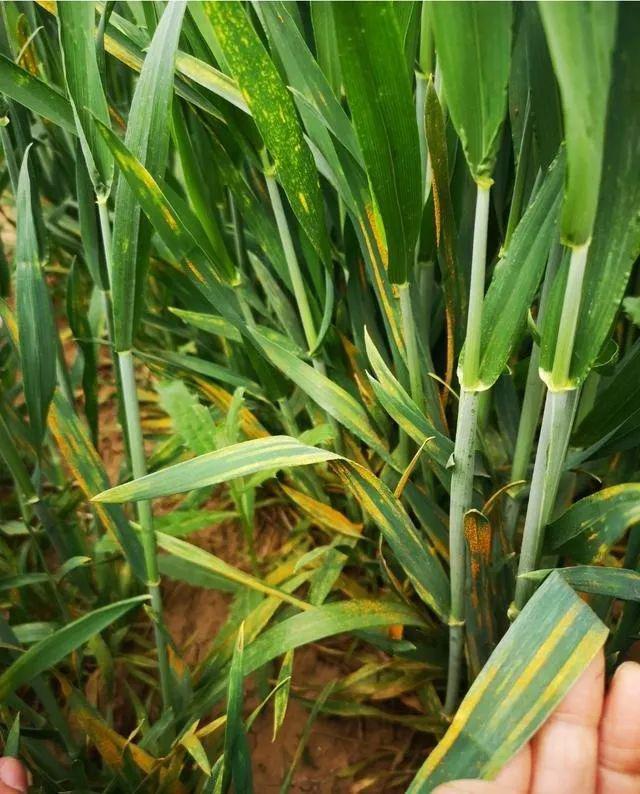
Plant: Wheat
Disease: wheat stripe rust